New Shute House

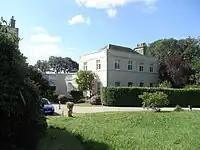
West pavilion, formerly the chapel, New Shute House

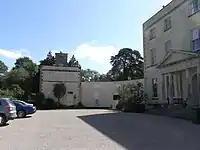
East pavilion, New Shute House, originally the kitchen block, later converted into a theatre, now converted to an apartment

The house consists of a central stuccoed block of three floors with a basement divided into five bays, with a flanking pavilion of two stories in four bays, to either side connected by low flanking quadrant walls. In the centre of the front is a large classical pedimented portico fronted by four Ionic columns. The flanking walls screen the service wings behind. The rear elevation has on either side full-height semi-circular bays. The interior contains much Adam style decorative plasterwork, apparently the work of a certain Mr Powell referred to in the invoice from the builder Bellman, and ornamental fittings. Robert Adam did much work for the Parkers at Saltram House near Plymouth between 1768–72 and 1779–82. The Poles are likely to have been guests at their neighbours at this time, but in any case as they also spent much time in London at their house in Bedford Square, they would have been familiar with Adam's work in London and elsewhere. The north-east pavilion contains a theatre of . The top floor housed the servants' quarters. The kitchens were originally situated in the left hand pavilion, later converted into a theatre. A large Palladian style stables block is situated around a semi-circular courtyard, several hundred yards from the house, now converted into several separate residences. It had stabling for twelve horses and accommodation for grooms.